Chet Ross

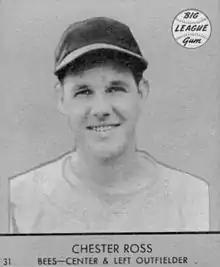

Chester James Ross (April 1, 1917 – February 21, 1989) was a Major League Baseball player. He played six seasons with the Boston Bees / Braves from 1939 to 1944.